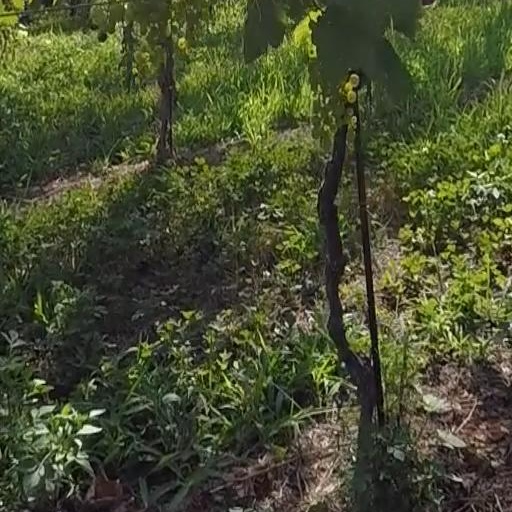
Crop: grape